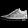
Label: Sneaker